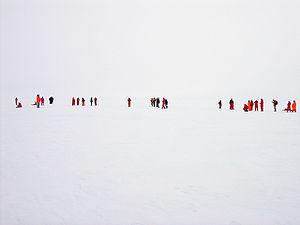
Un blanc dehors, temps laiteux ou jour blanc/voile blanc est un phénomène optique atmosphérique, particulièrement dans les régions polaires, dans lequel les contrastes sont nuls et où tout semble enveloppé d'une lueur blanche uniforme à cause d'un ciel bas, de neige au sol et d'une visibilité pouvant être faible. L'observateur ne peut discerner ni les ombres, ni l'horizon, ni les nuages ce qui lui fait perdre le sens de la profondeur et de l'orientation. Les deux derniers termes sont privilégiés par les alpinistes et les skieurs.